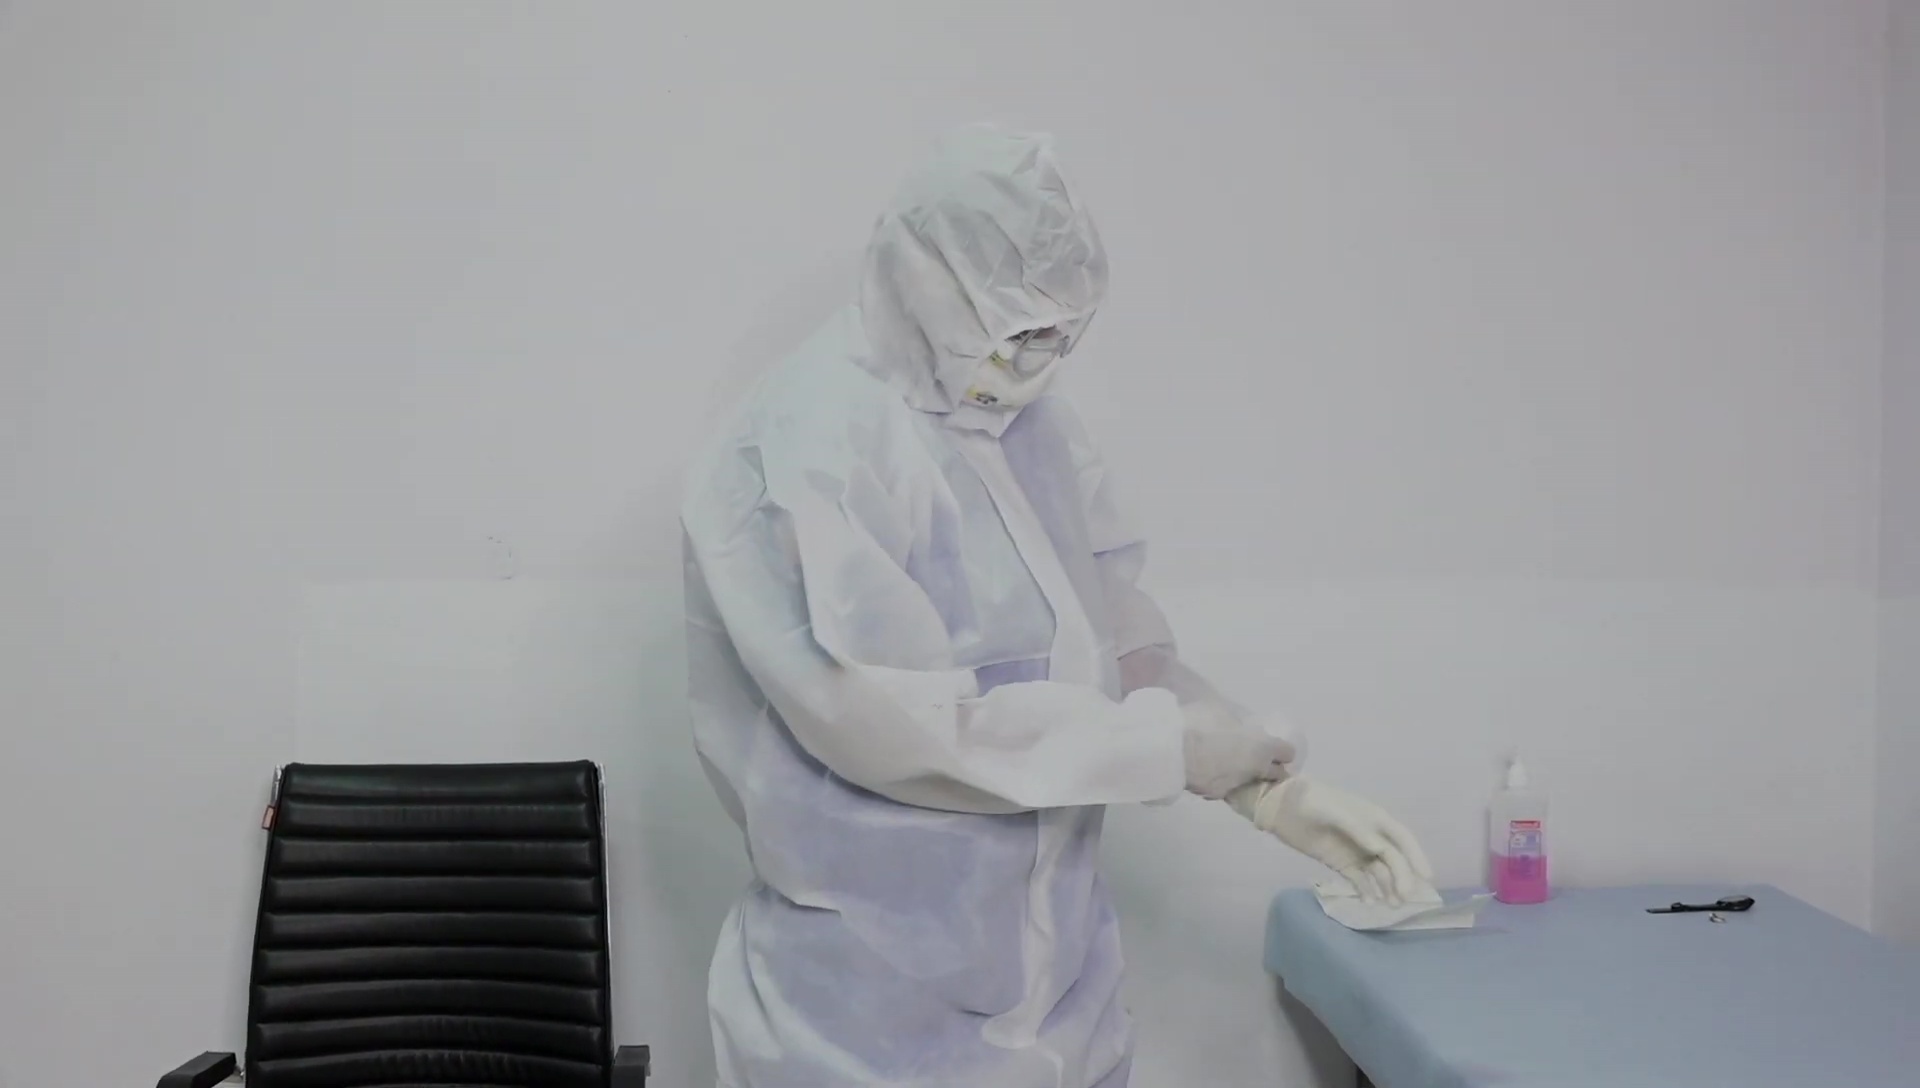
Objects detected:
Gloves
Gloves
Goggles
Mask
Coverall